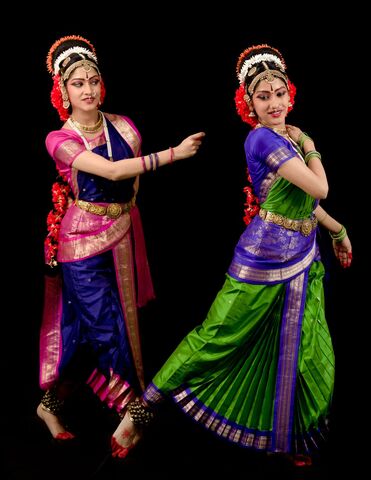
Dance form: kuchipudi